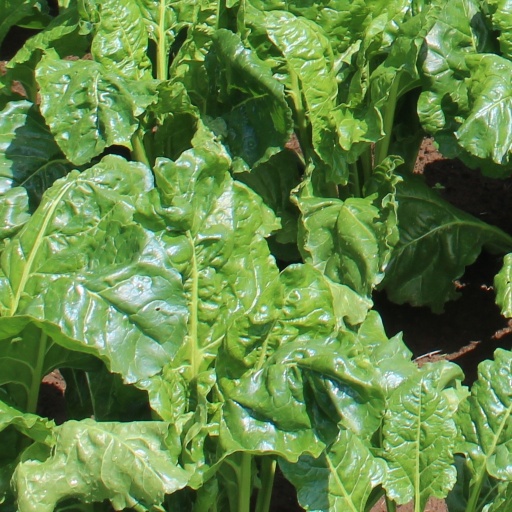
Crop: sugar beet